Su Dongpo (TV series)

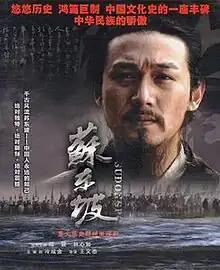
DVD cover

Su Dongpo is a 2012 Chinese historical TV series produced by China Central Television. It was first shown in 2012, although it was filmed in 2007.